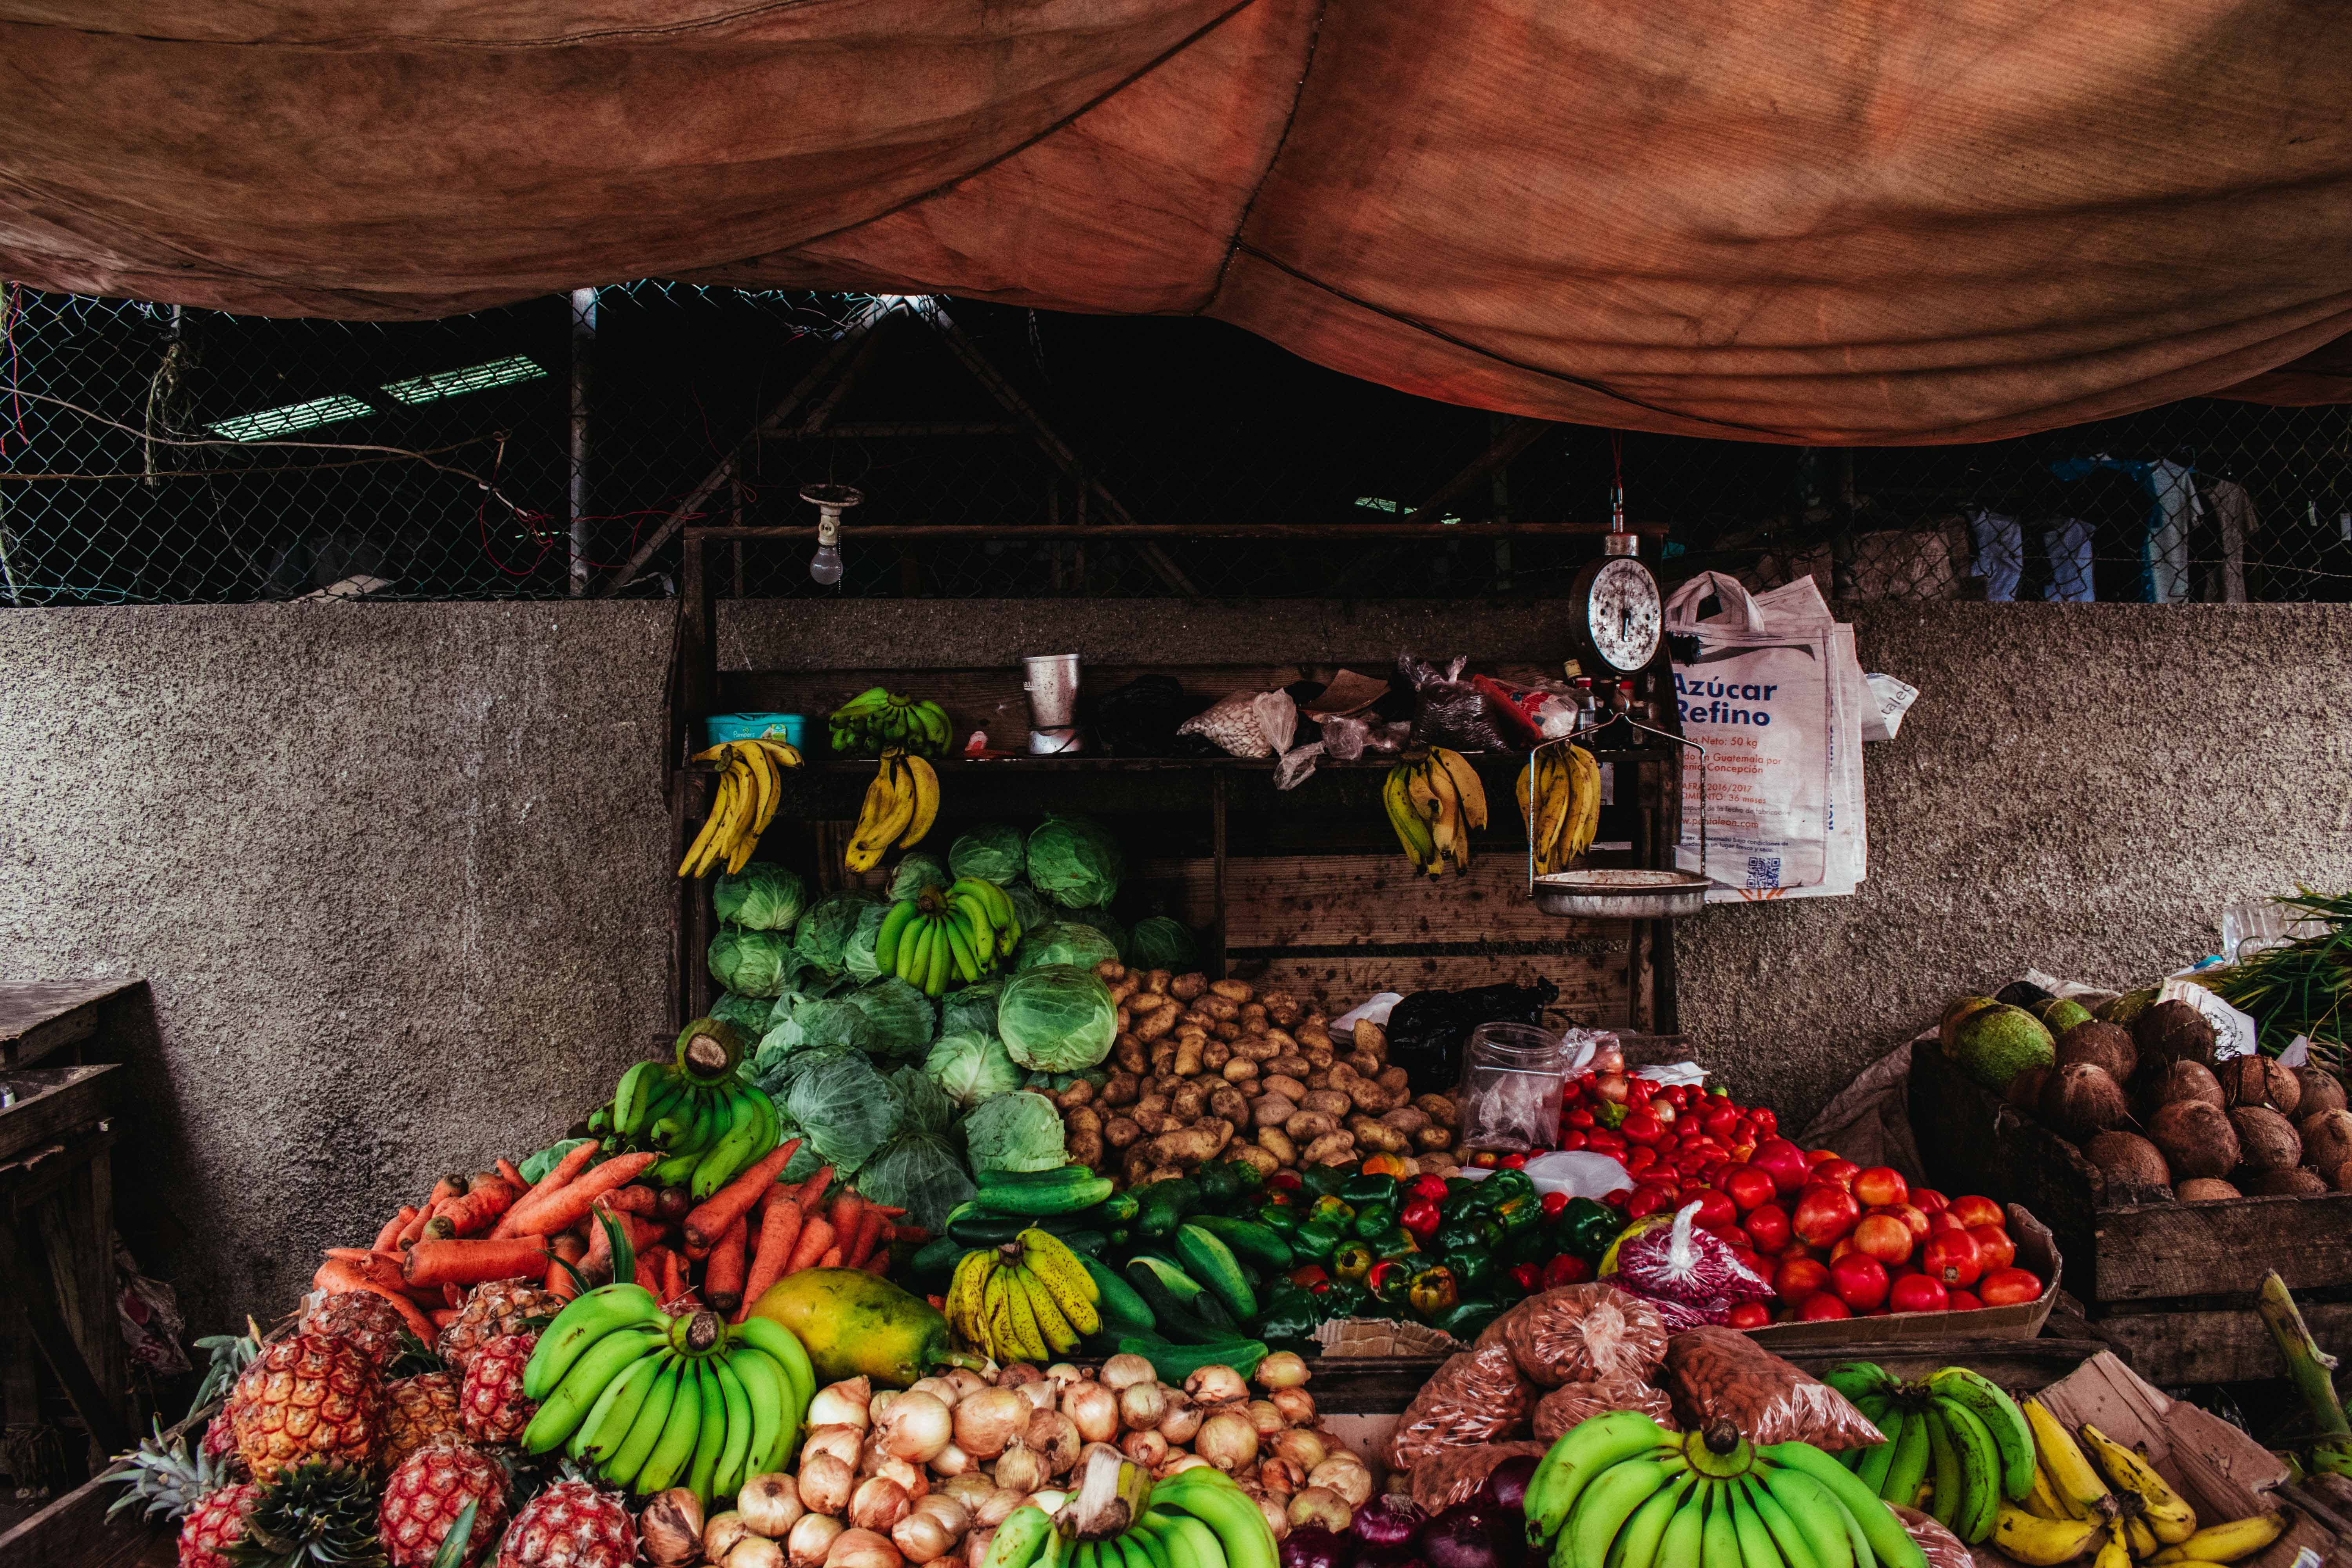
natural foods, local food, greengrocer, vegetable, whole food, plant, marketplace, food, market, vegan nutrition, vegetarian food, fruit, produce, selling